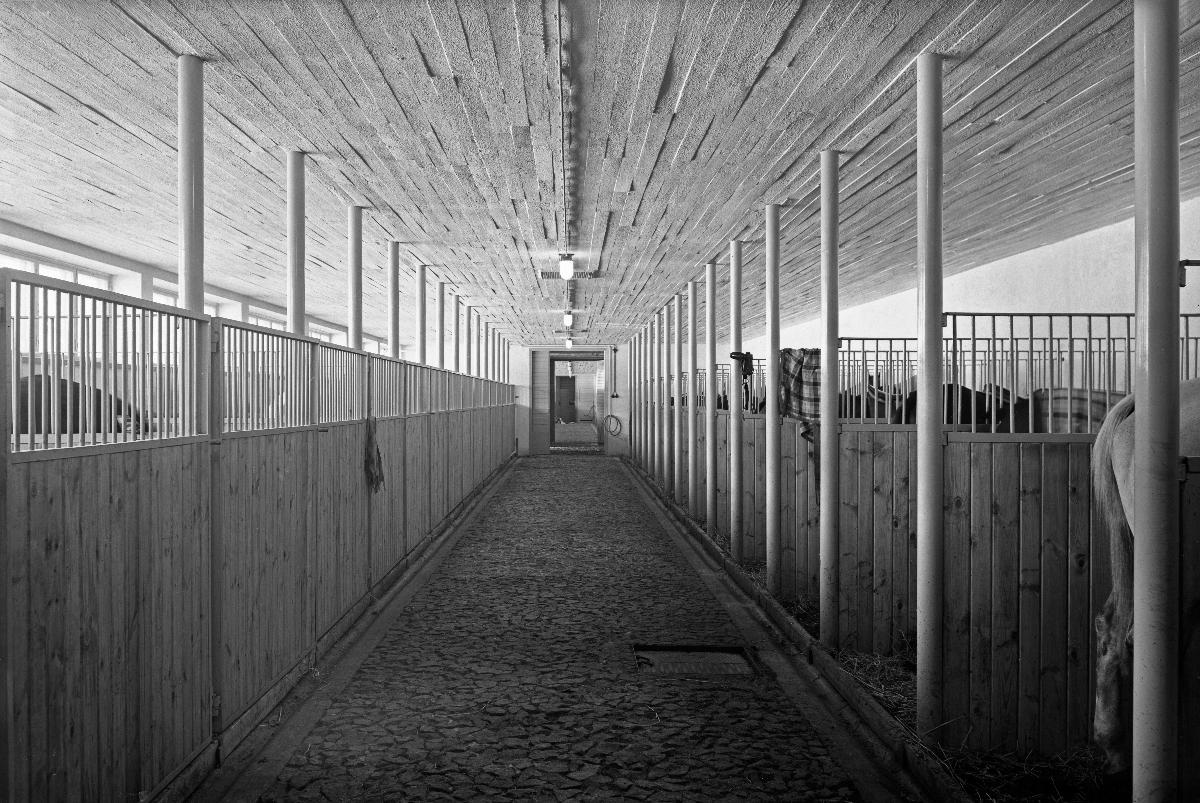
Ruskeasuon hevostallit
Häststallarna i Brunakärr; Ruskeasuo Horse Stables
sisällön kuvaus: Ruskeasuon hevostallit Helsingissä lokakuussa 1940. content description: Ruskeasuo horse stables, Helsinki in October 1940. innehållsbeskrivning: Häststallen i Brunakärr, Helsingfors i oktober 1940.
Kuvaaja: Sundström, Hugo, kuvaaja
Vuosi: 1940
Paikka: Suomi, Uusimaa, Helsinki, Ruskeasuo Helsinki
Aiheet: HBL; rakennukset; hevostallit; sisäkuva; buildings; horse stables; architecture; stables; interior; byggnader; häststall; arkitektur; häststallar; stallar; interiör